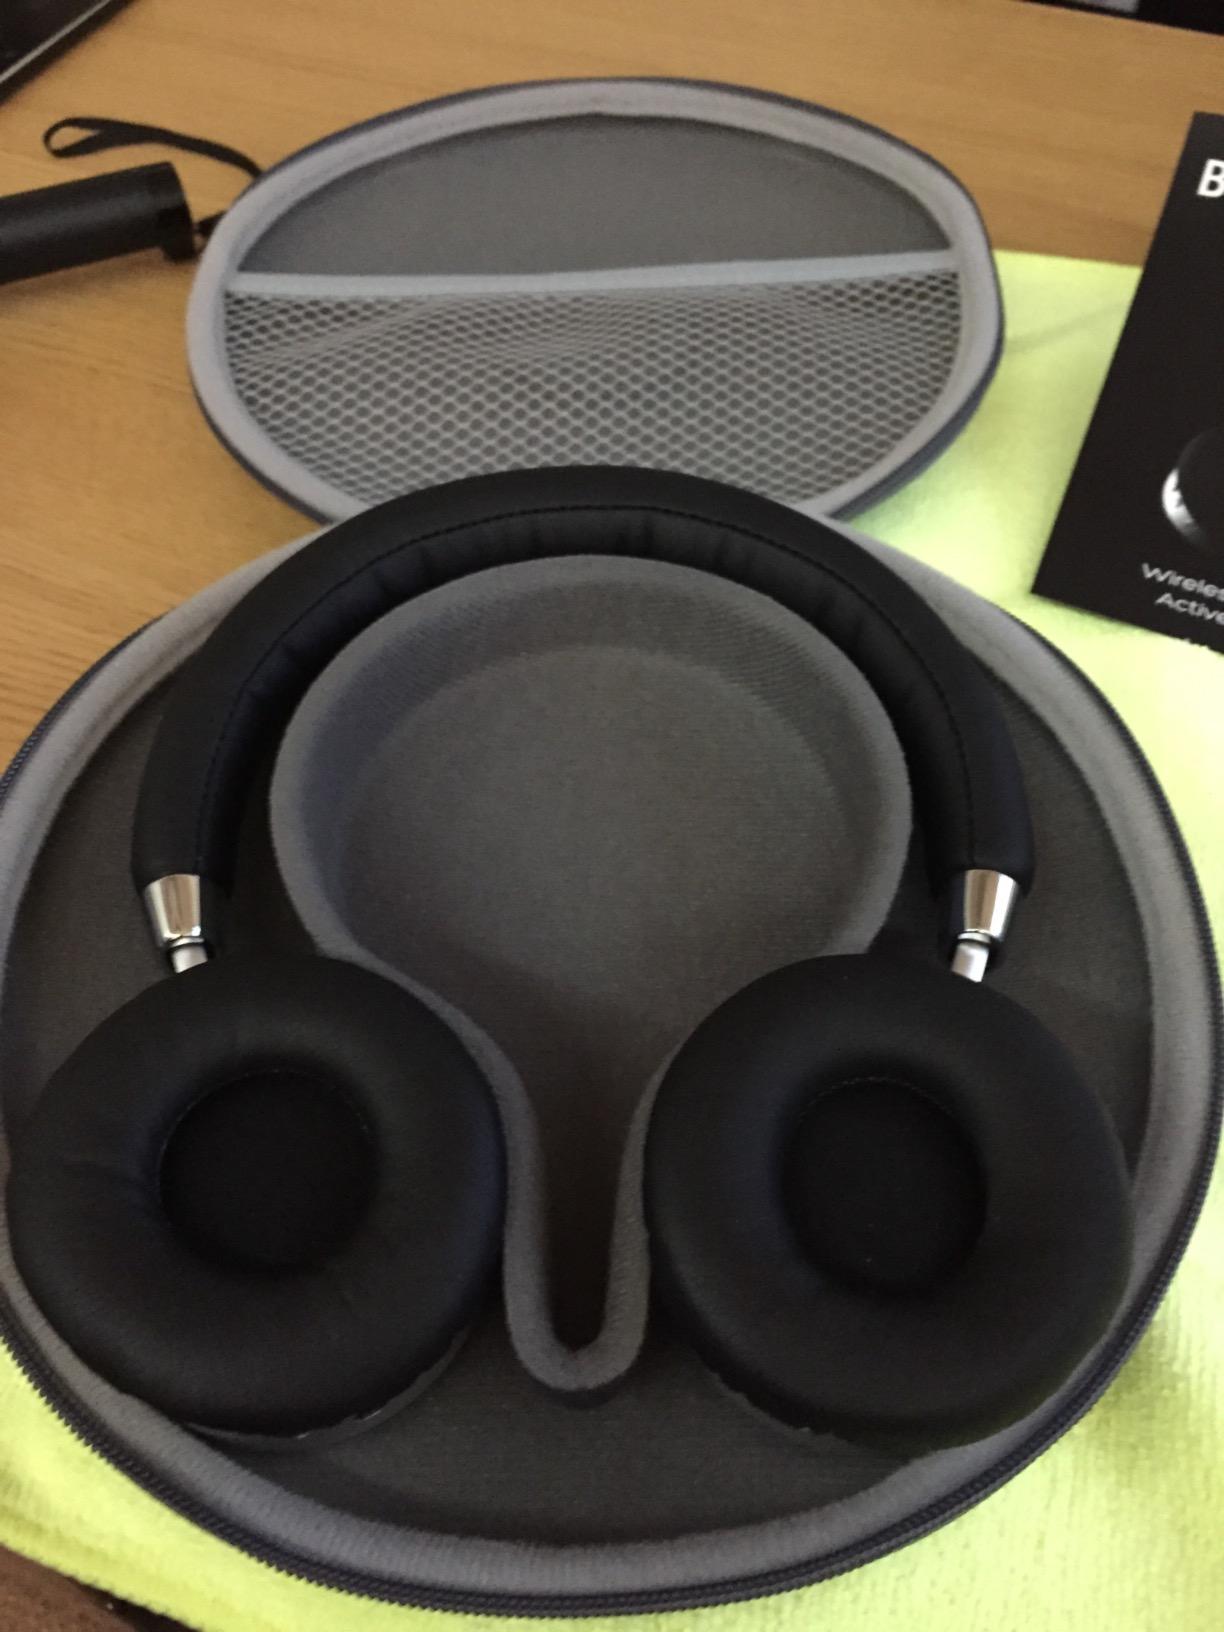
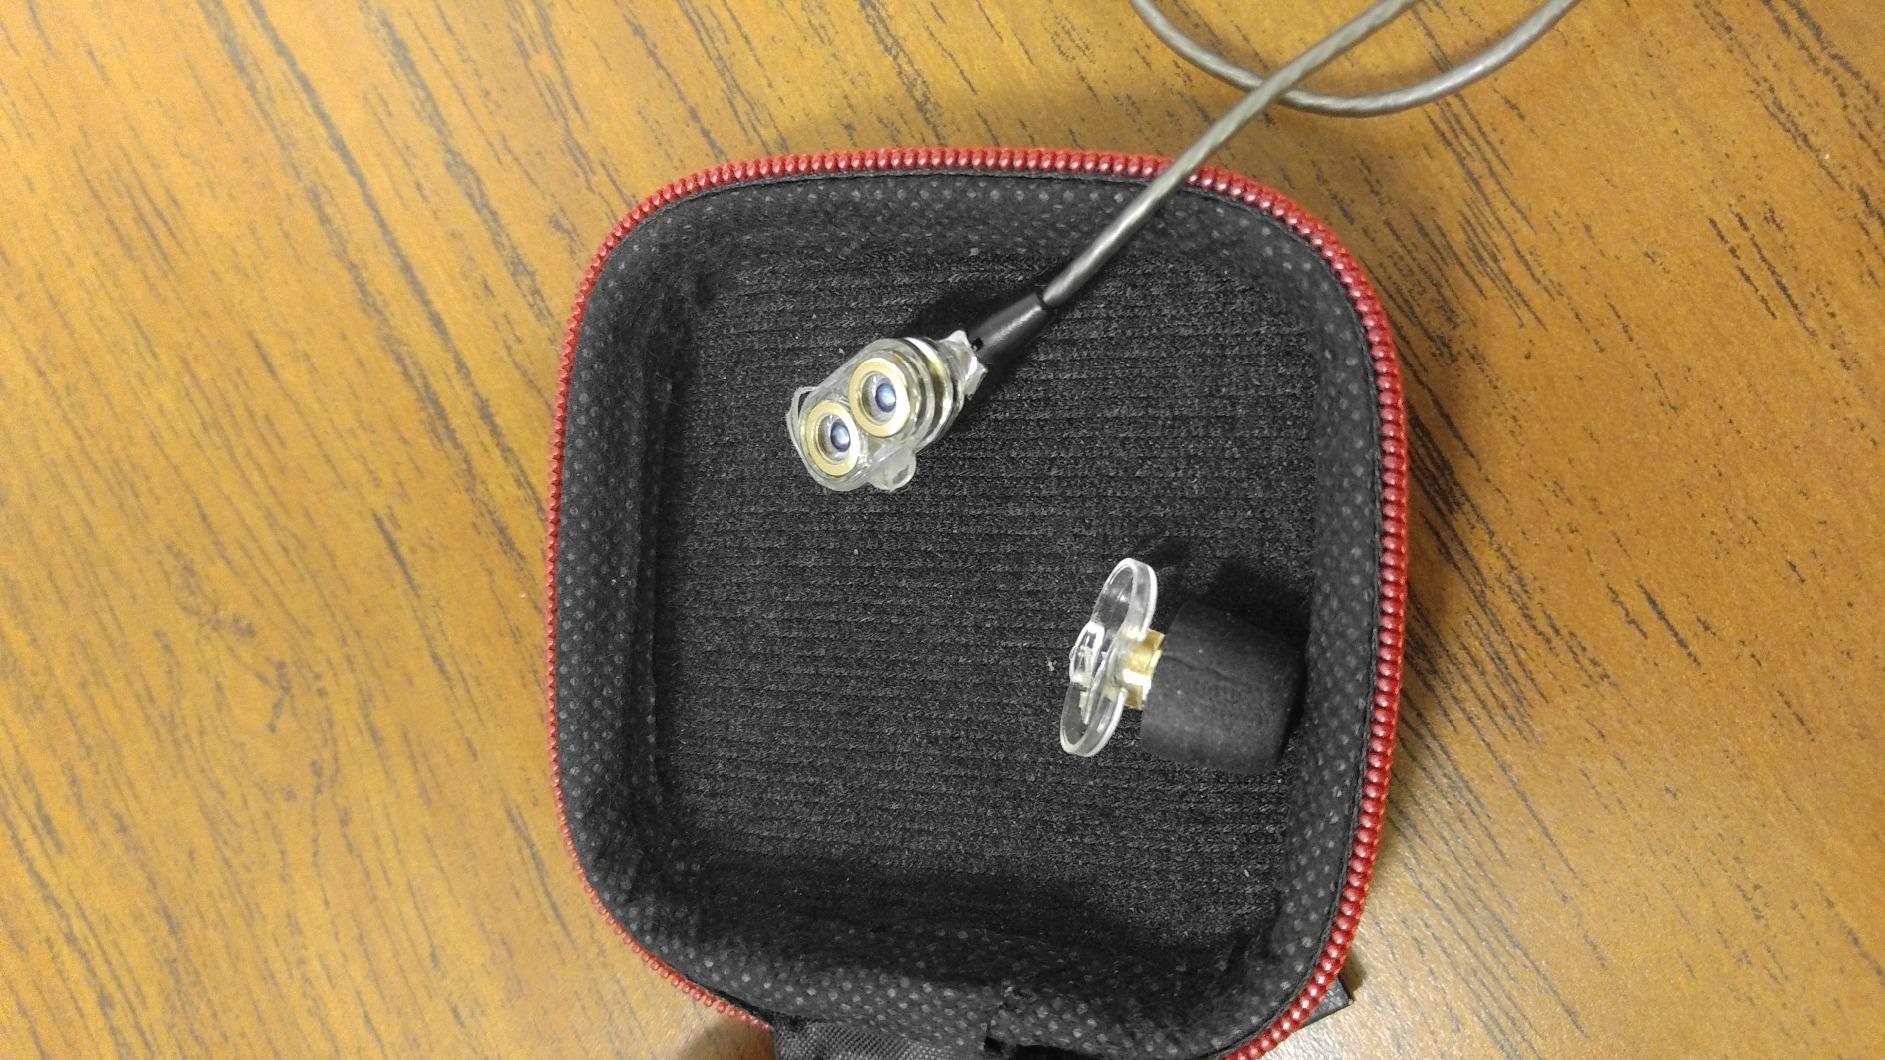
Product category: headphones
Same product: no